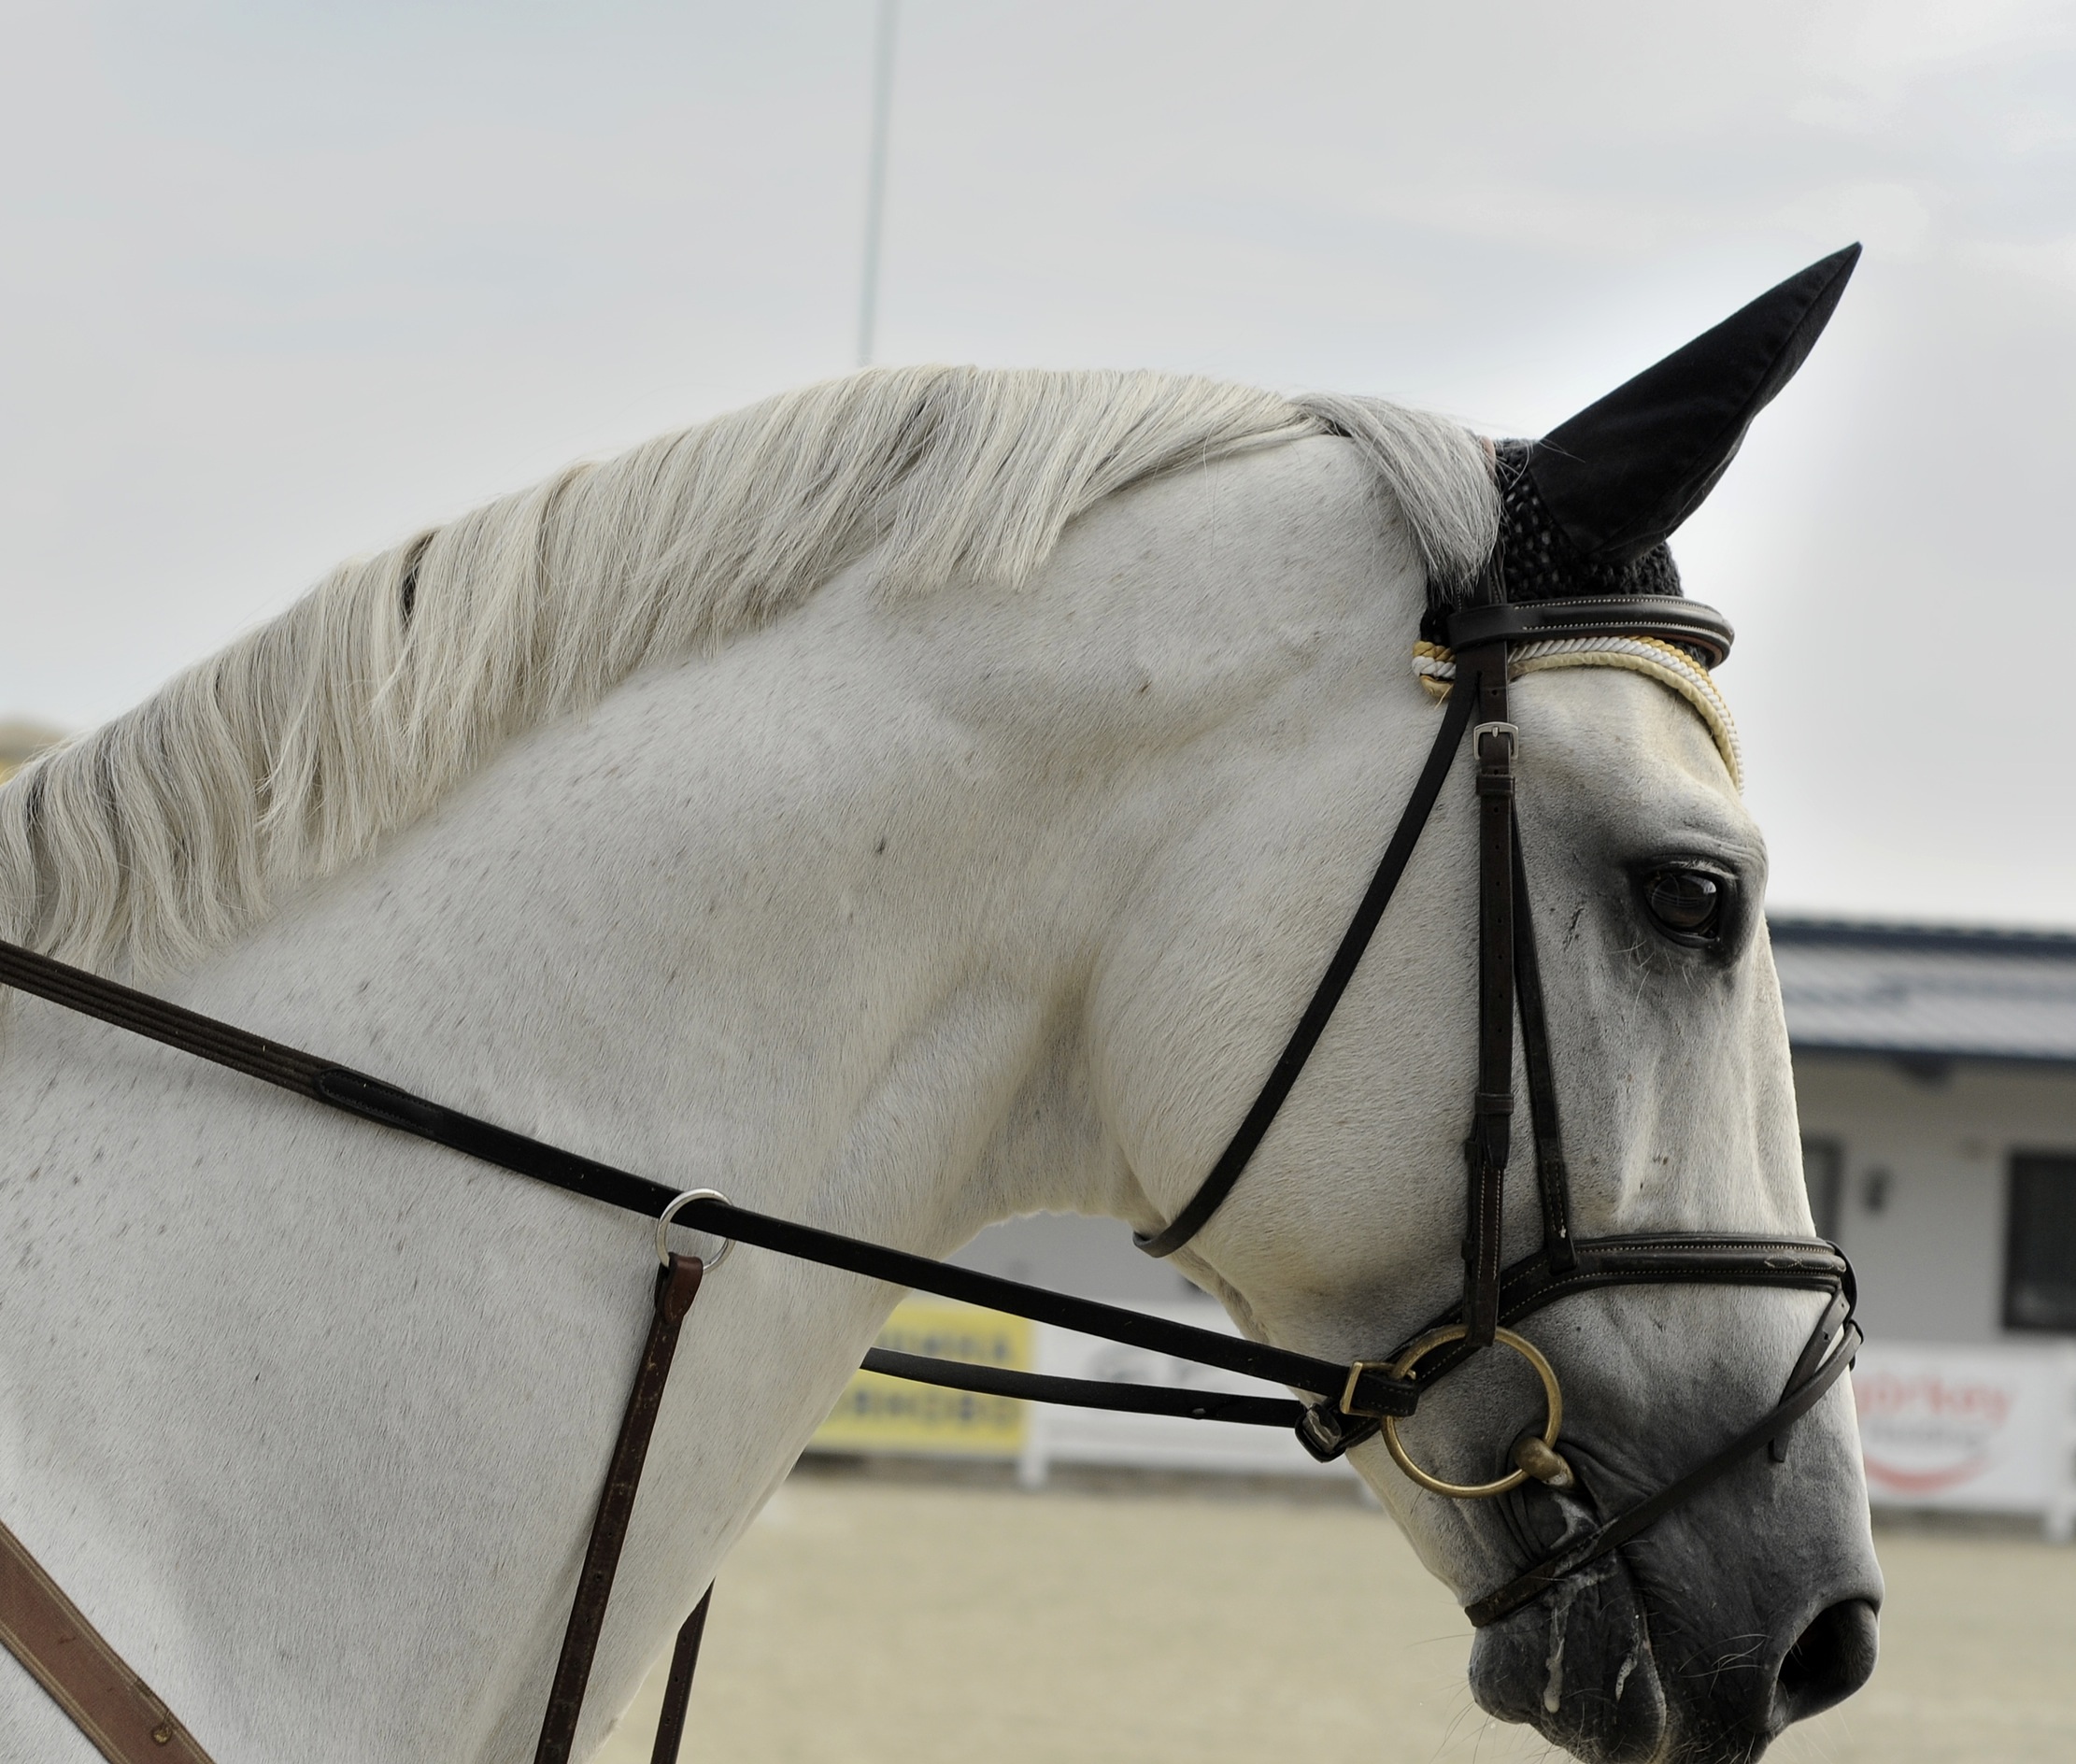
nature, white, sport, farm, animal, motion, rural, portrait, ranch, horse, rein, mammal, stallion, mane, agriculture, bridle, outdoors, race, competition, power, head, mare, elegance, domestic animals, horse head, halter, horse like mammal, horse harness, horse tack, gray horse